Nick Hoffman

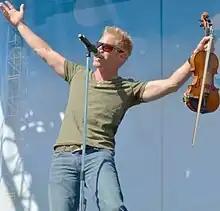
Nick Hoffman

Hoffman has collaborated and performed alongside many notable musical acts including Kenny Chesney, Keith Urban, Trace Adkins, Sara Evans, Brooks & Dunn, and more.